Top Hit Music Awards

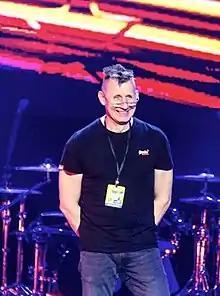
Igor Kraev hosts a ceremony

Hosts: Yulia Kovalchuk, Dmitry Koldun, Zaza Napoli, Alexey Ostudin.